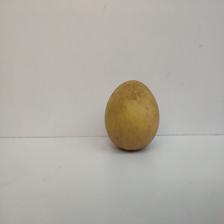
Size: Large